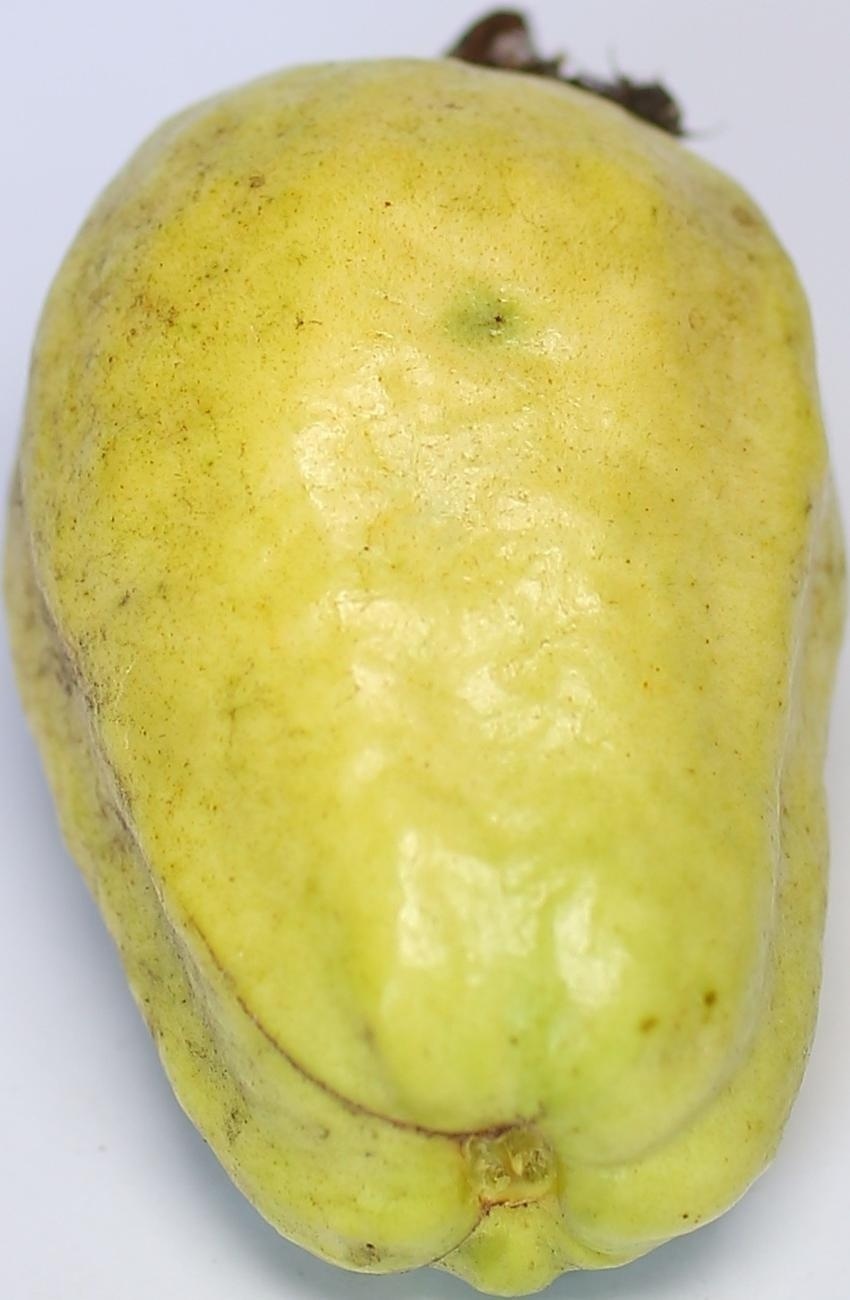
Maturity: mature-green
Variety: thadhrami